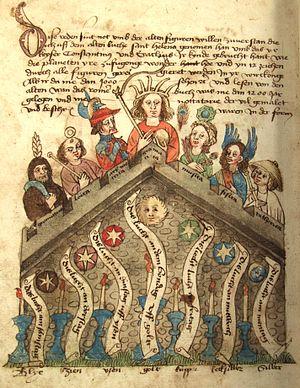
La rhétorique est à la fois la science et l'art de l'action du discours sur les esprits. Le mot provient du latin rhetorica, emprunté au grec ancien ῥητορικὴ τέχνη, qui se traduit par « technique, art oratoire ». Plus précisément, selon Ruth Amossy : « telle qu’elle a été élaborée par la culture de la Grèce antique, la rhétorique peut être considérée comme une théorie de la parole efficace liée à une pratique oratoire ».
L'histoire de la rhétorique rassemble les usages pratiques de l'art oratoire ainsi que les études et traités théoriques sur l'éloquence et le système rhétorique. Elle prend sa source dans la Grèce antique pour être redécouverte au XXᵉ siècle, à travers les besoins de communication.